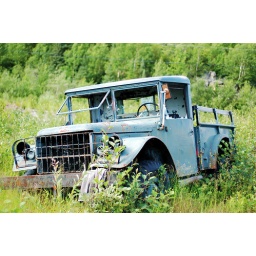
an abandoned, rusting landrover jeep sits surrounded by trees and grass